Janosch

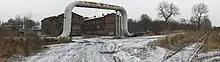
The place in Hindenburg at which the house of Janosch's birth used to stand (now demolished)

Janosch was born as Horst Eckert on 11 March 1931 in what was then Hindenburg (now Zabrze, Poland) in Upper Silesia to a family of mixed German and Polish origin, though he identifies his nationality as "Silesian". His mother was a pious Catholic, and his father a violent alcoholic.